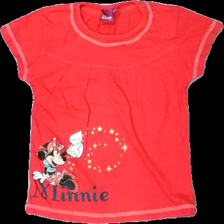
View: front
Type: T-shirt
Category: Children
Brand: Not in the list
Brand text on label: disney
Colors: Pink, White, Black, Multicolor
Material: 100% cotton
Pattern: Other
Cut: Regular
Size: 122
Season: All
Damage location: bottom center
Price range: <50
Recommended usage: Reuse
Description: rosa t-shirt med text och mimmi på